Serena (actress)

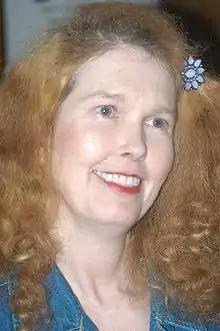
Serena at the FOXE Awards in Los Angeles, February 2006

Serena starred in over 110 pornographic films between 1975 and 1988, including "Sweet Cakes" (1976), "Fantasm" (1976), "Fantasm Comes Again" (1977), "Sensual Encounters of Every Kind" (1978), "Honky Tonk Nights" (1978), "Dracula Sucks" (aka "Lust At First Bite") (1978), "Summertime Blue" (1979), "Pleasure Palace" (1979), "Small Town Girls" (1979) and "Insatiable" (1980).